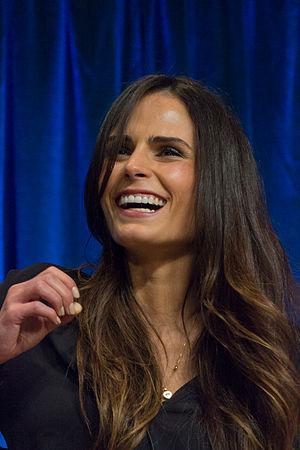
Jordana Brewster est une actrice américaine née le 26 avril 1980 à Panama.